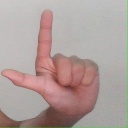
अक्षर: ल